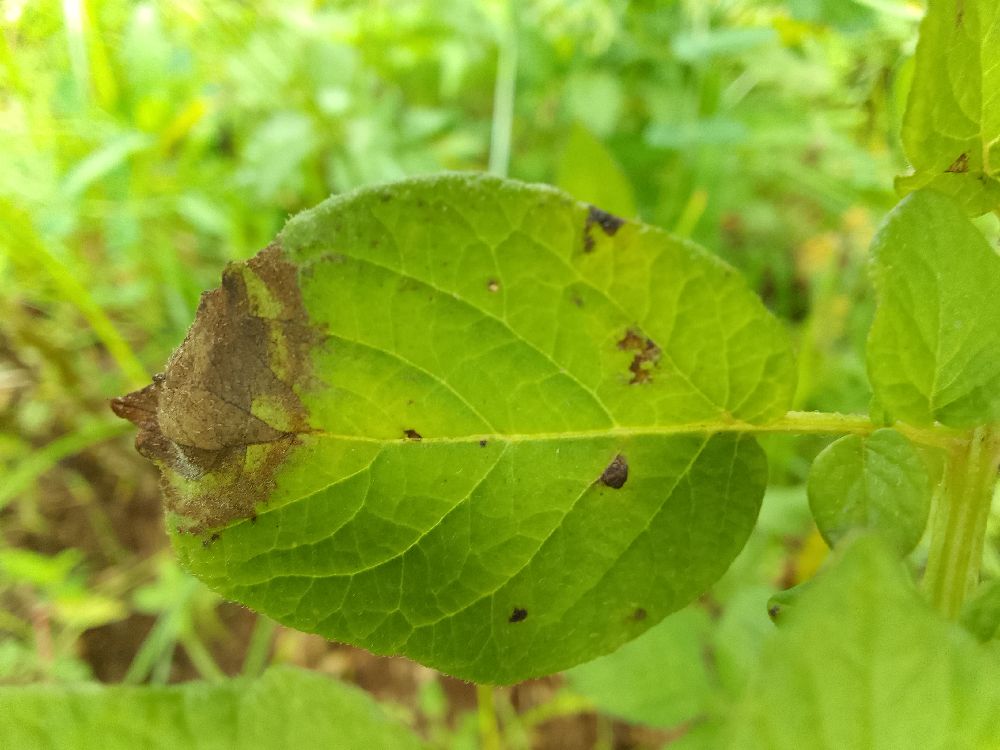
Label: Late blight